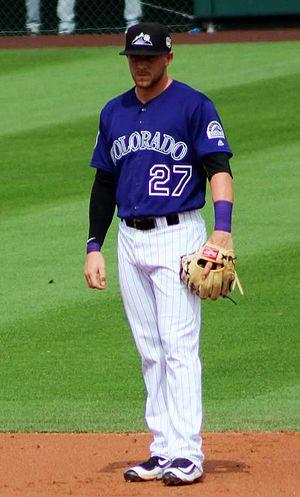
Trevor John Story est un joueur d'arrêt-court des Rockies du Colorado de la Ligue majeure de baseball.